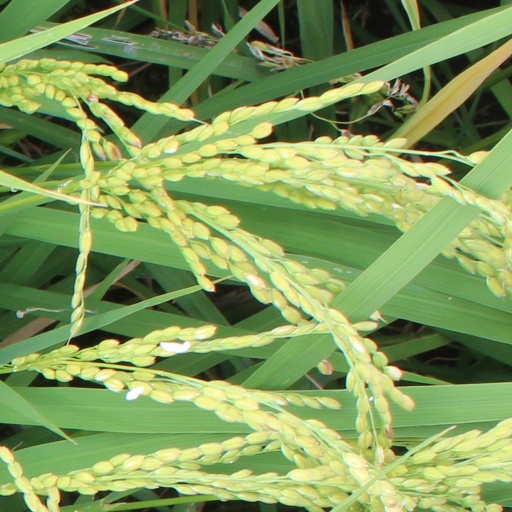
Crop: rice